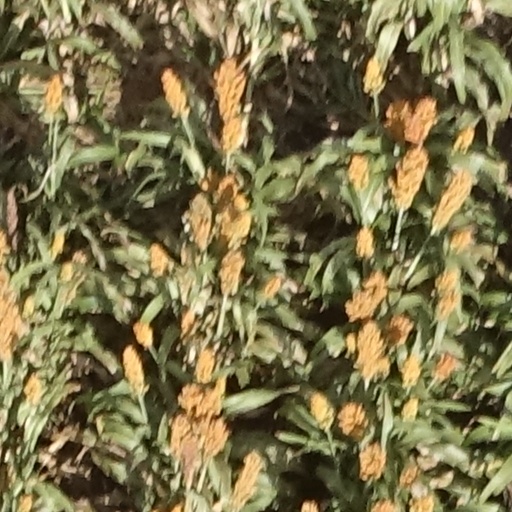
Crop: sorghum